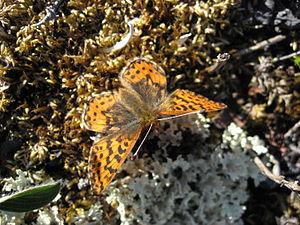
Un Nacré lapon (Boloria chariclea), près d'Upernavik Kujalleq, au Groenland.
Le Nacré lapon est une espèce de lépidoptères de la famille des Nymphalidae et de la sous-famille des Heliconiinae.